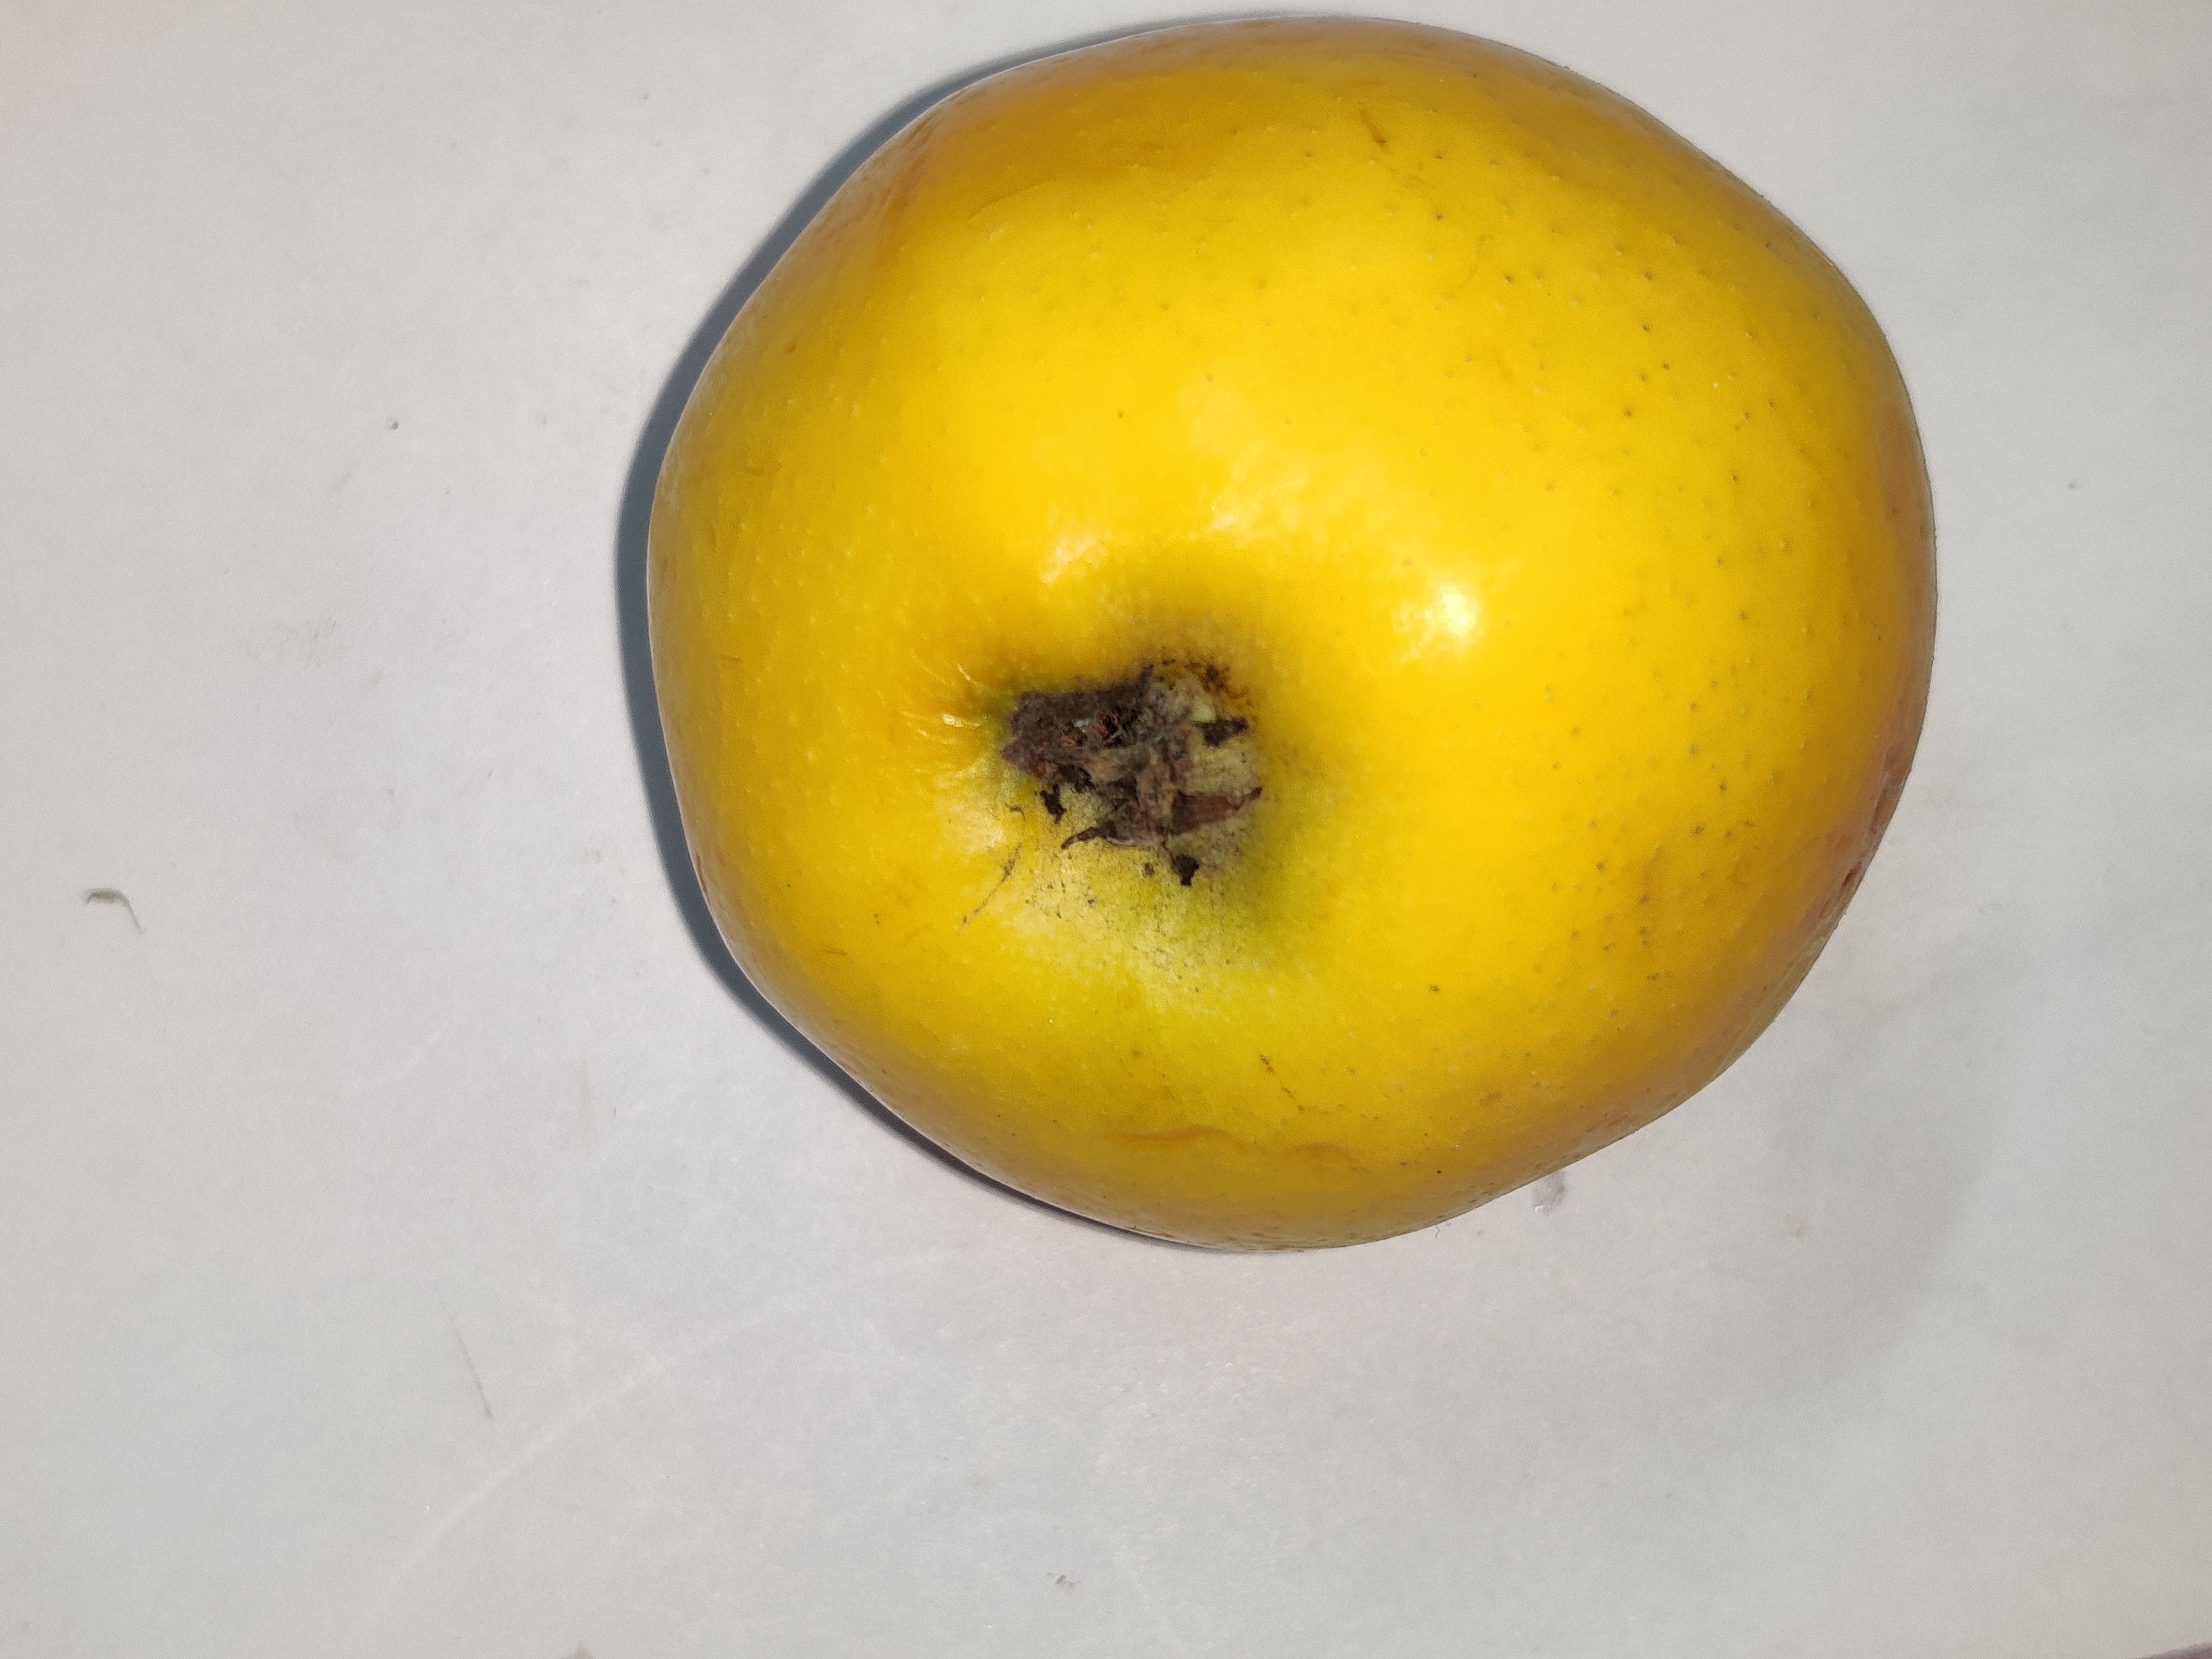
Fruit: apple
Grade: 1st-grade